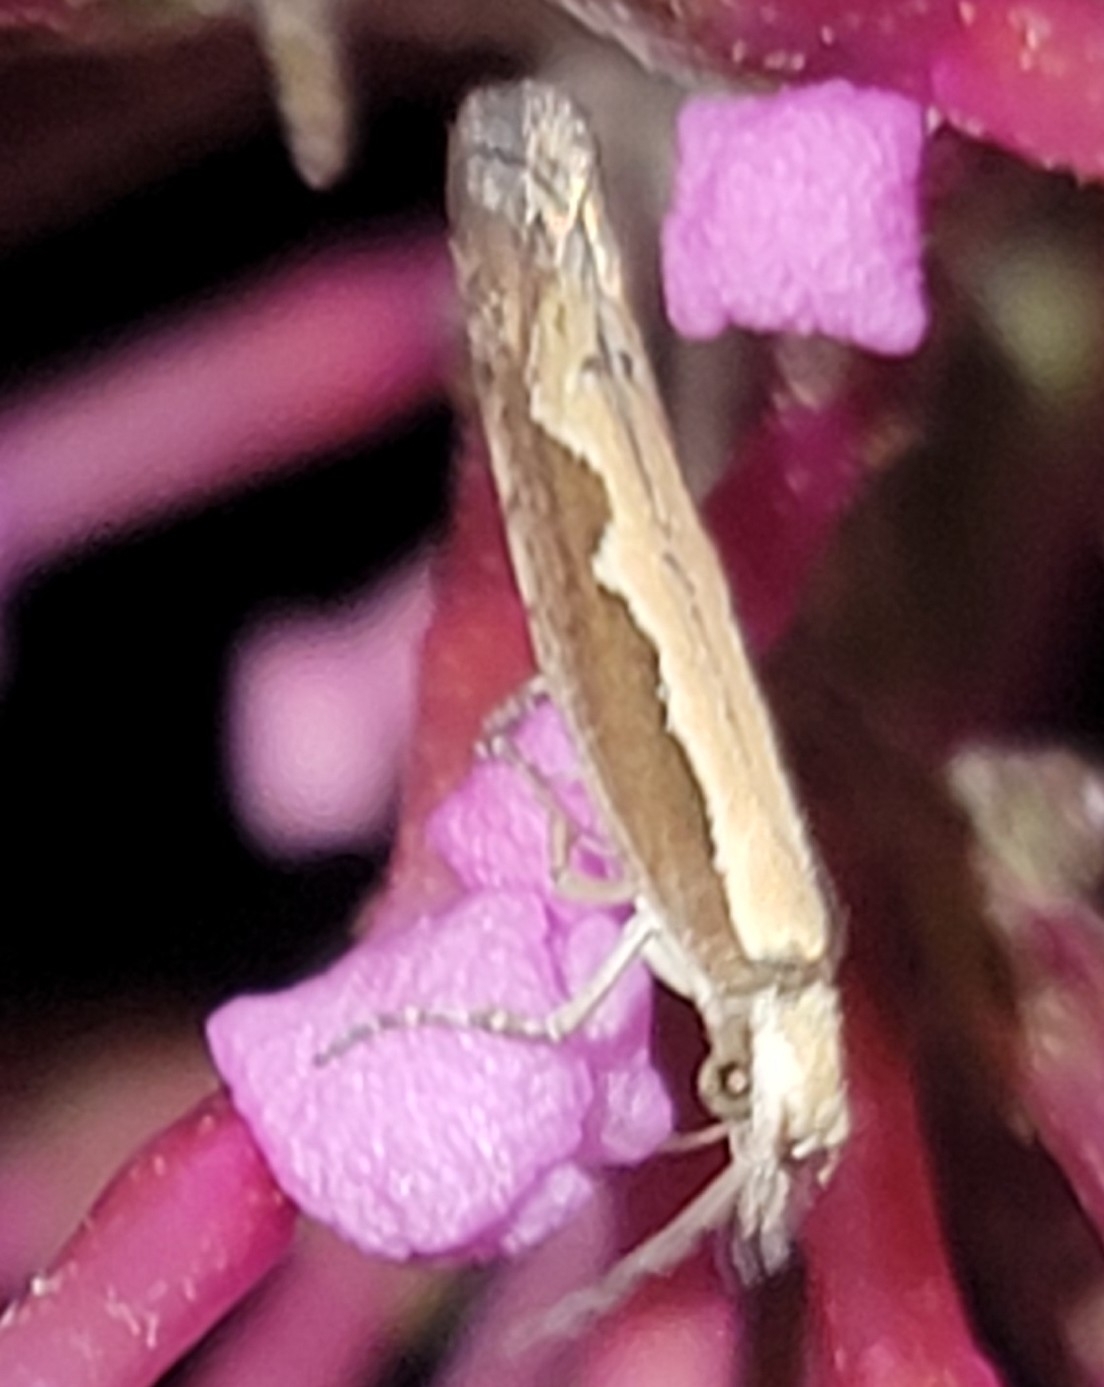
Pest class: diamondback_moth